Battles of the Kinarot Valley

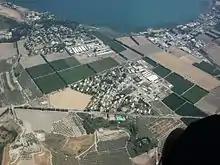
The Deganias and Tzemah in 2003.

At the onset of the invasion, the Syrian force consisted of a reinforced infantry brigade, supplemented by at least one armored battalion (including Renault R35 tanks) and a field artillery battalion. The troops moved to Kafr Harib and were spotted by Haganah reconnaissance, but because the attack was not expected, the Israeli troops did not attack the invaders. At night between 15 and 16 May, the bulk of the Syrian forces set up camp in Tel al-Qasr in the southwestern Golan. One company with armored reinforcements split up to the south to proceed to the Jewish water station on the Yarmouk riverbank.